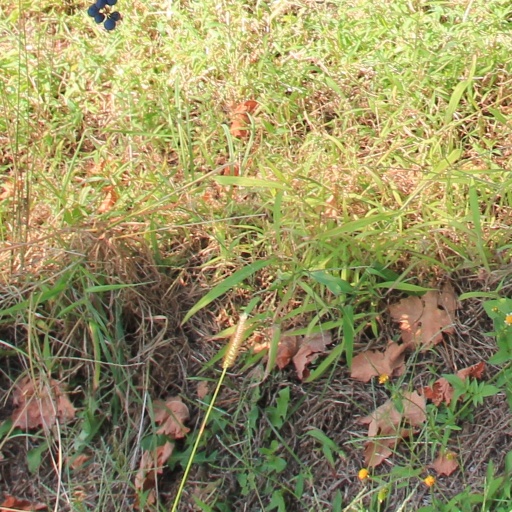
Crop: grape